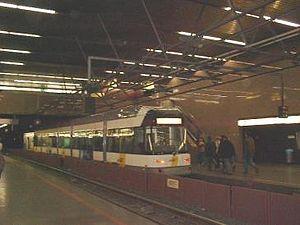
Meir est une station du prémétro d'Anvers, faisant dès lors partie du réseau du tramway d'Anvers. Elle est située sous la rue commerçante du même nom.